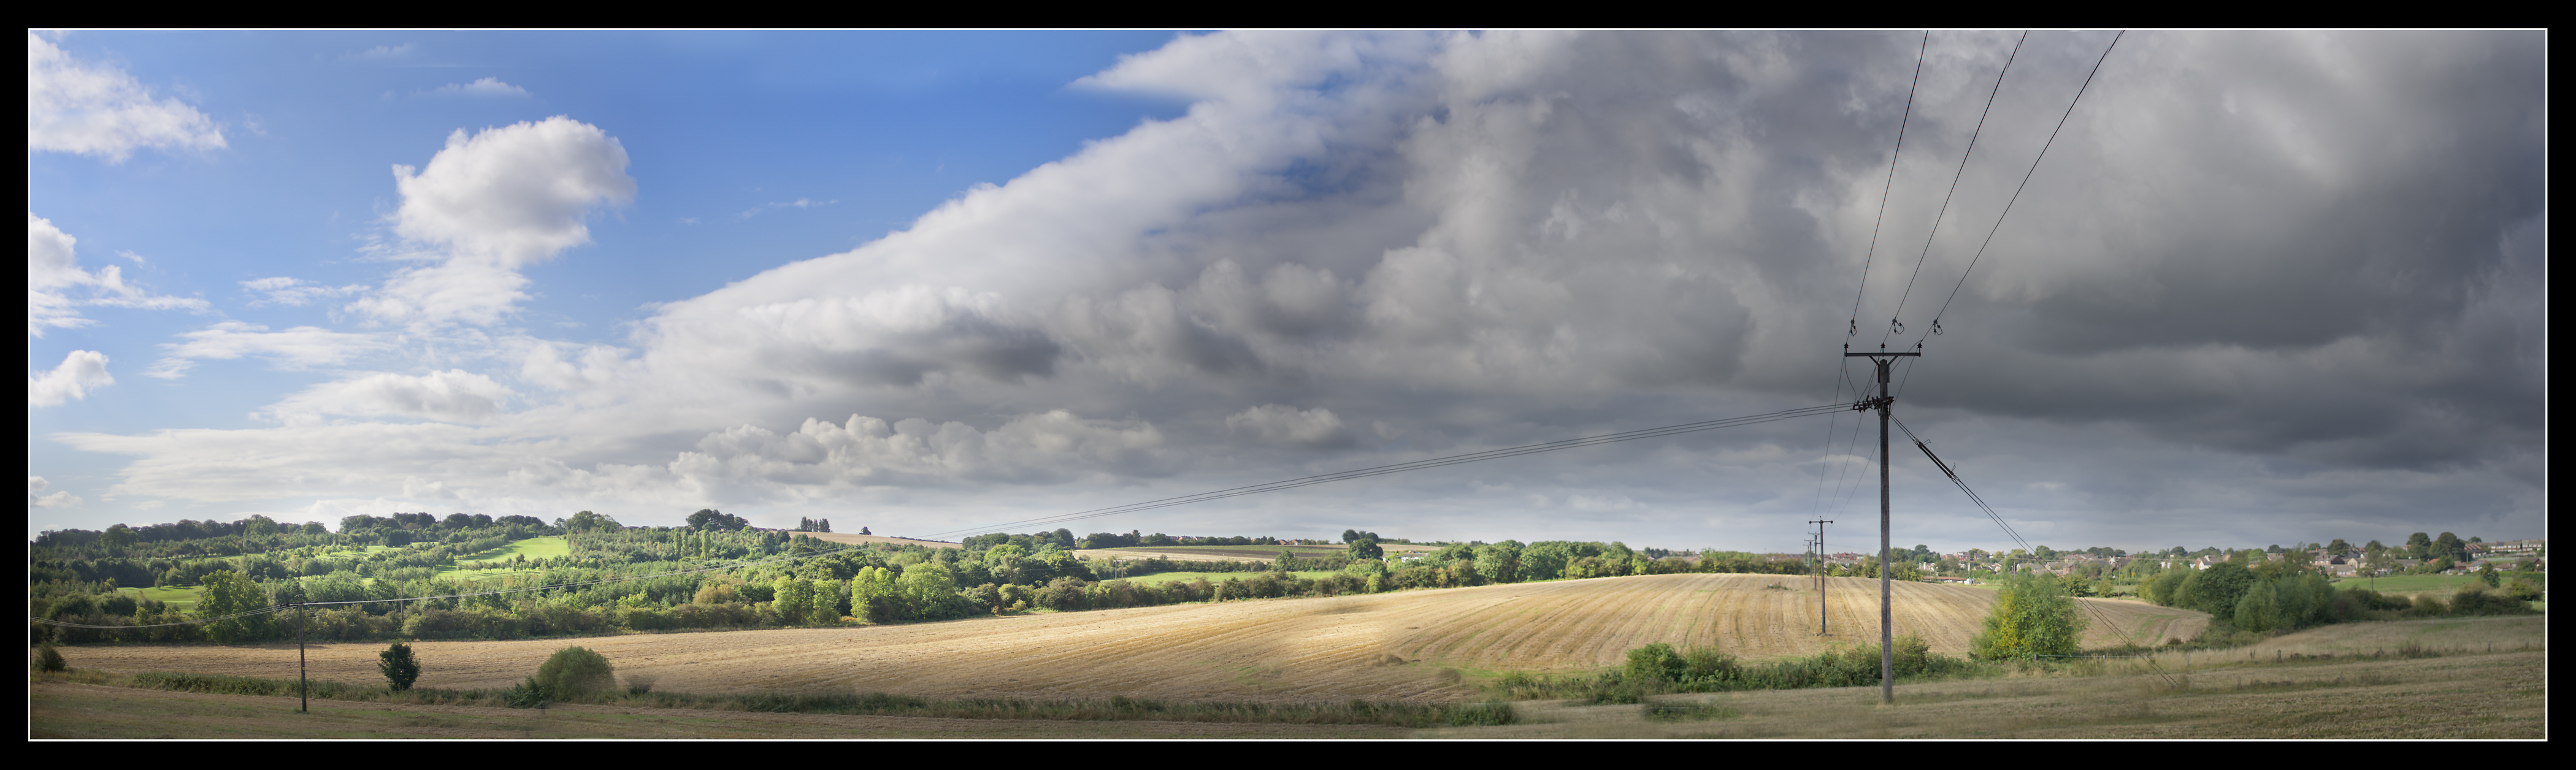
landscape, cloud, farm, prairie, hill, wind, panoramic, harvest, weather, storm, cumulus, blue, agricultural, trees, lines, clouds, fields, seasons, crops, wires, pentax, wakefield, outwood, k5